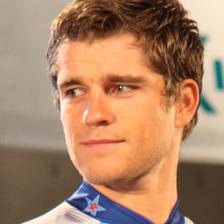
Age: 28